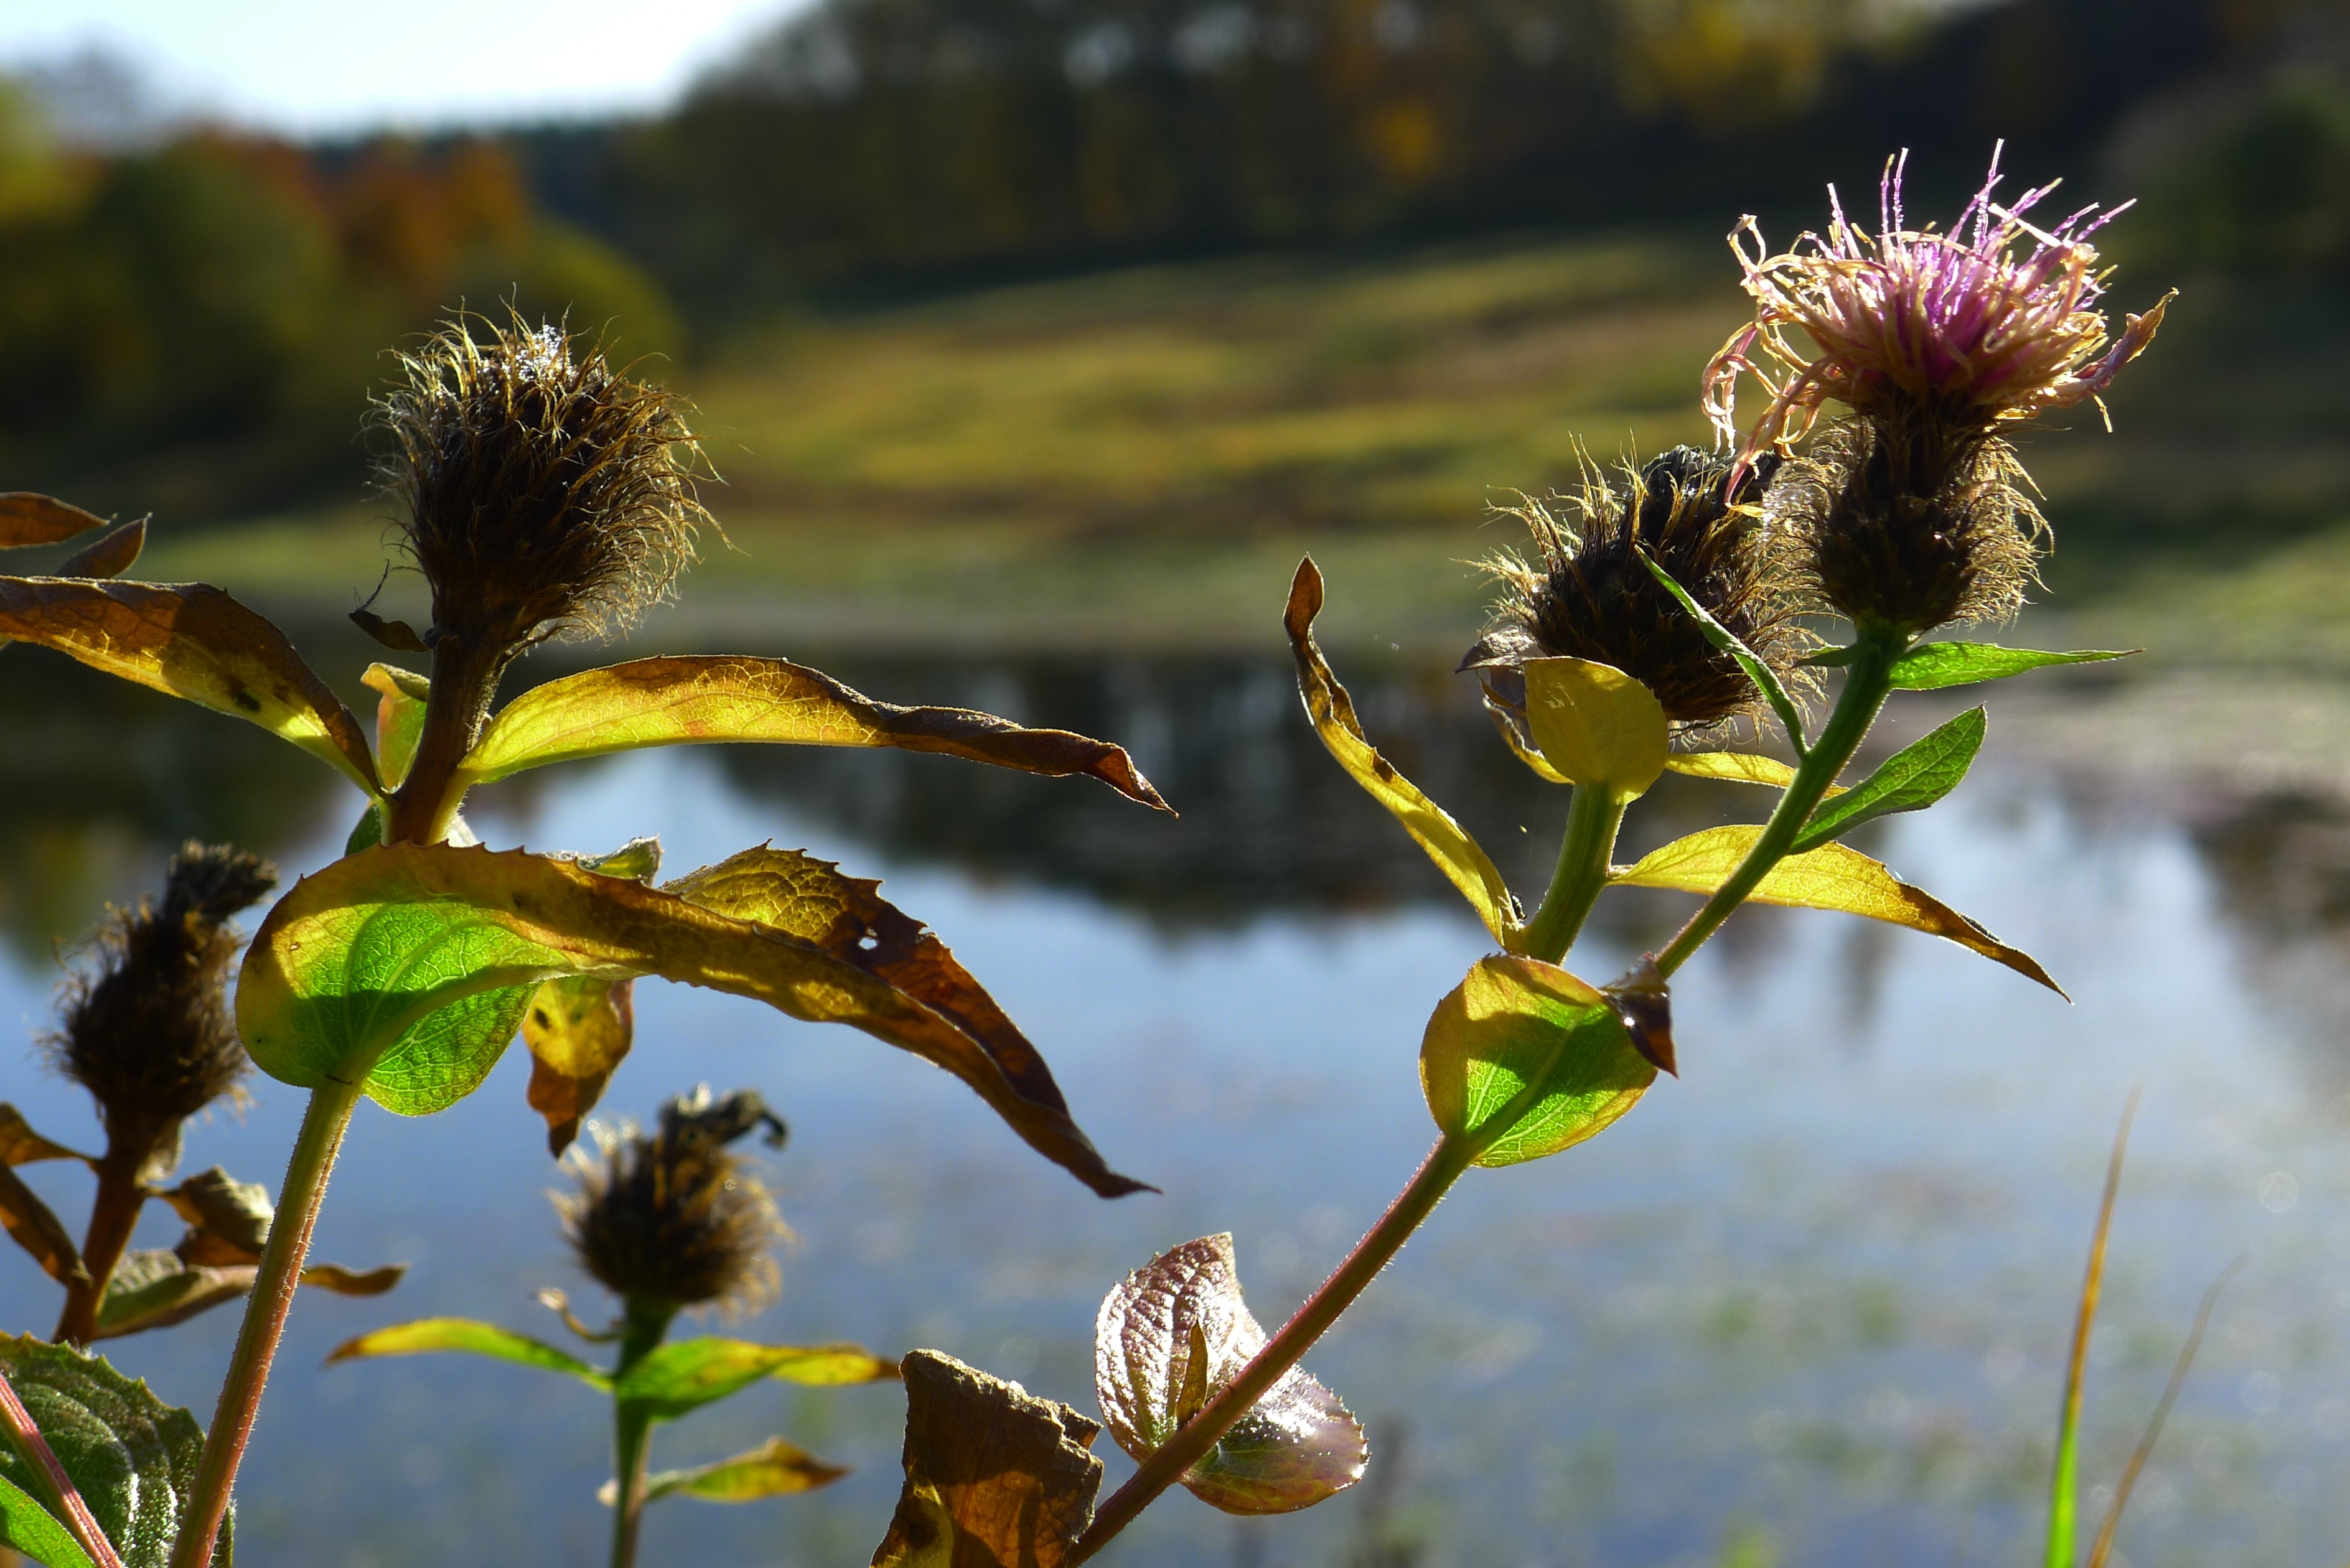
nature, branch, plant, sky, leaf, flower, spring, macro, flora, vegetation, bud, plant stem